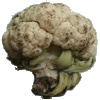
Label: cauliflower